Human branding

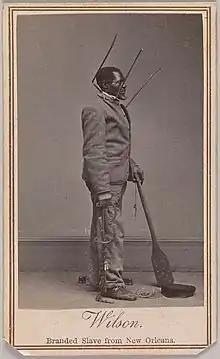
Wilson Chinn, the famous "branded slave" photo

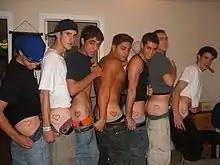
Members of a fraternity displaying their new heart brands

In Louisiana, there was a "black code", or "Code Noir", which allowed the cropping of ears, shoulder branding, and hamstringing, the cutting of tendons near the knee, as punishments for recaptured slaves. Slave owners used extreme punishments to stop flight, or escape. They would often brand the slaves' palms, shoulders, buttocks, or cheeks with a branding iron.